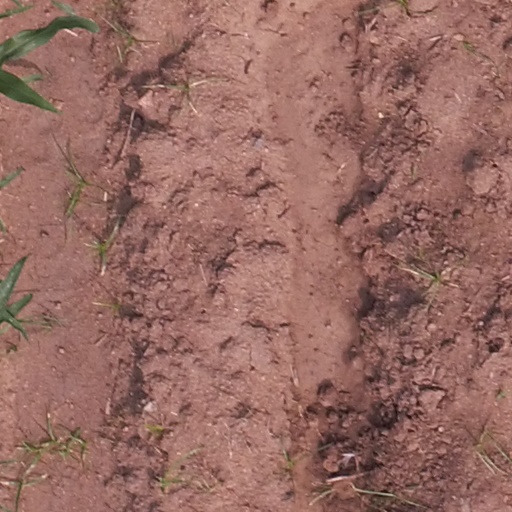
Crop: maize; corn